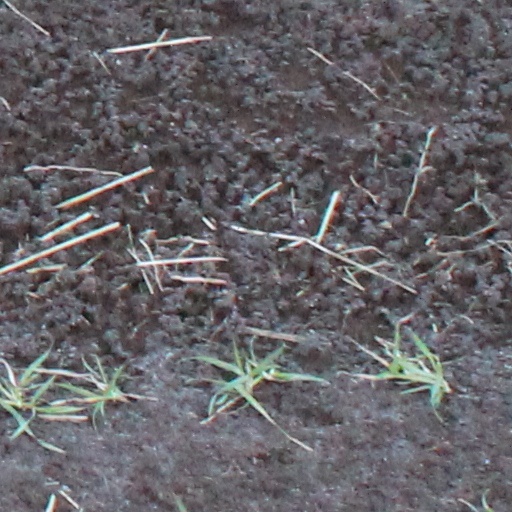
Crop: wheat